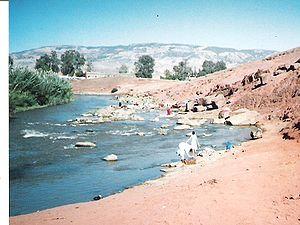
Le Moyen Atlas est un massif montagneux allongé sur quelque 350 km, du sud-ouest au nord-est du Maroc, situé entre le Rif et le Haut Atlas, et couvrant une superficie totale de 2,3 millions d'hectares, soit 18 % du domaine altimontain de ce pays.
Le secteur de l'eau potable et de l'assainissement au Maroc a vu depuis les dernières décennies, une augmentation très importante de l'accès à l'eau. Dans une moindre mesure, l'accès à l'assainissement a également augmenté. La distribution d'eau est déléguée à des opérateurs privés dans quatre villes — Casablanca, Rabat/Salé, Tanger et Tétouan — tandis qu'elle est assurée par des régies municipales dans douze autres villes et par l'Office national de l'eau potable dans 532 petites et moyennes villes. L'ONEP assure également la production d'eau qui est revendue aux régies et opérateurs privés. Elle assure aussi l'assainissement dans une soixantaine de communes.
Le parc national de Khénifra se situe au Maroc dans la région Meknès-Tafilalet, entre les provinces de Khénifra et d’Ifrane. La ville de Khénifra, avoisinante du parc, a une position stratégique entre Meknès et Marrakech, au cœur du Moyen Atlas, elle est à 82 km au sud-ouest d’Azrou et à 130 km au nord de Béni-Mellal par la route nationale N8. Le parc national de Khénifra est le plus récent au Maroc, en effet sa création, effectuée en 2008, est venue répondre à l'importance économique et environnementale de la région du Moyen Atlas, ainsi qu'à l'urgence des menaces pesant sur ses ressources naturelles. Cette réserve naturelle, d'une superficie de 202700 hectares, abrite aussi bien les mammifères, comme la panthère, l'hyène rayée, le singe, que des oiseaux, comme l'aigle royal, des reptiles et des amphibiens. Son statut actuel est du ressort du système foncier, du domaine forestier et du domaine collectif. Ses usages sont de trois types : l’agriculture, la foresterie, et le tourisme.